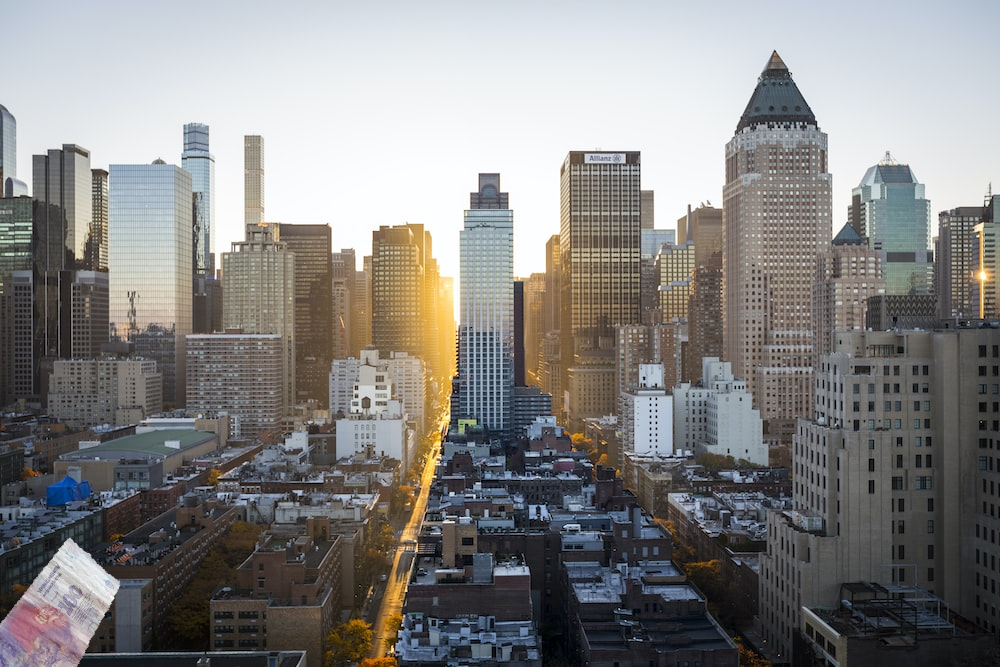
Denominación: 100